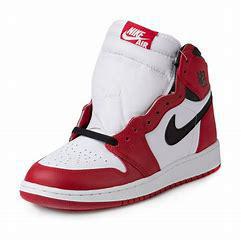
Brand: Jordan
Model: 1 OG